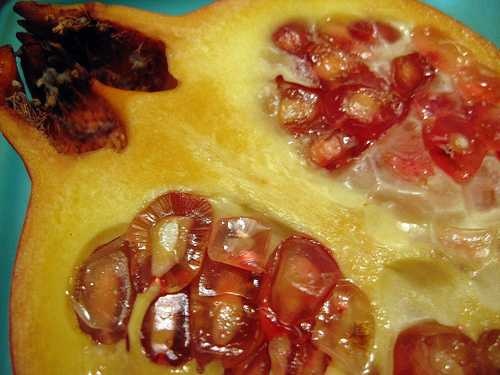
Label: Pomegranate